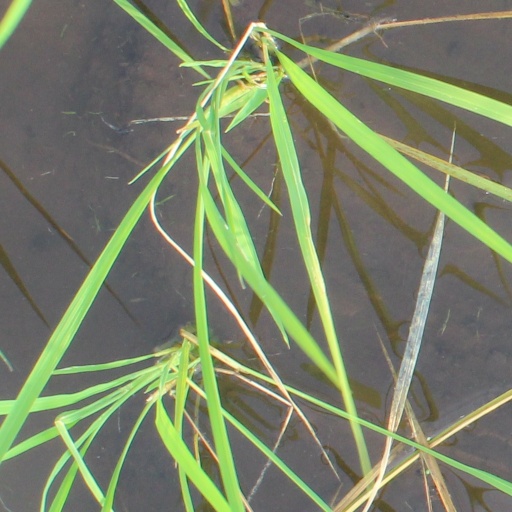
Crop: rice